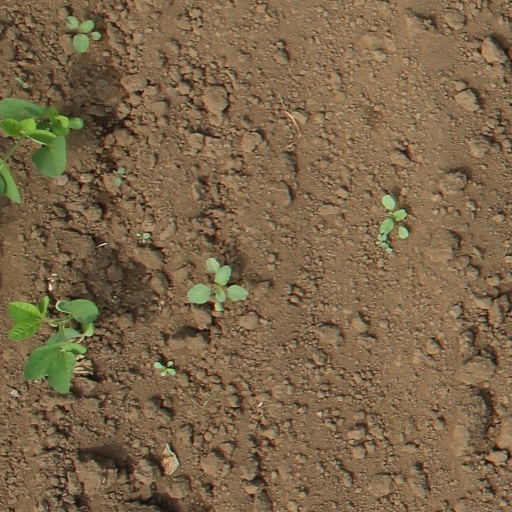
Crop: soybean